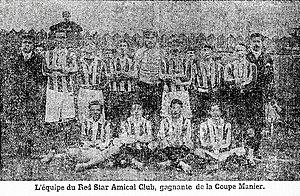
Le Red Star Amical, vainqueur de la Coupe Manier en octobre 1908
La Coupe Manier était une compétition de football créée en 1897 par M. Manier, président du Paris Star. Cette coupe nationale était réservée aux clubs n'alignant pas plus de trois joueurs étrangers.